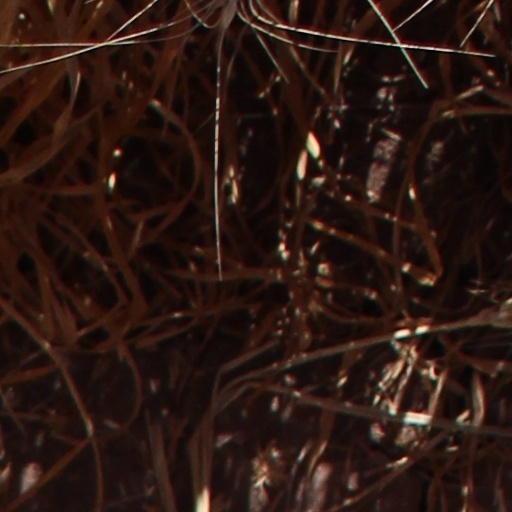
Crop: wheat